TV-am

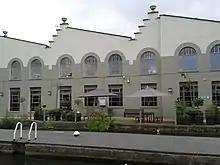
The rear of the studios after renovation in 2014. The "eggcups" are clearly visible.

In 2011, MTV Networks applied for permission to make changes to the building, primarily to remove some of the studios – which were in decreasing demand following changes in MTV's scheduling and commissioning practices – and replace these with modern office space. The rear of the building, facing Regent's Canal, was repainted grey rather than blue, but the structure – and the iconic eggcups – remained in place. The front of the building was more extensively redeveloped during 2012–13: the studio block, which had been the site of the original TV-am studios, was demolished and replaced with a new glazed-fronted office complex. The front 'courtyard' between the prior studio and office sections was renovated and reorganised, including the installation of a green wall. The office suite on the other side of the courtyard remained in place but was renovated, including the removal of the obscured-since-1993 'TVAM' lettering from the building fascia. MTV Networks continued to operate from the building during the rebuilding and renovation works, and following the construction of the expanded office space, it was able to move Comedy Central UK and Nickelodeon UK from their prior central London office complexes to Hawley Crescent.